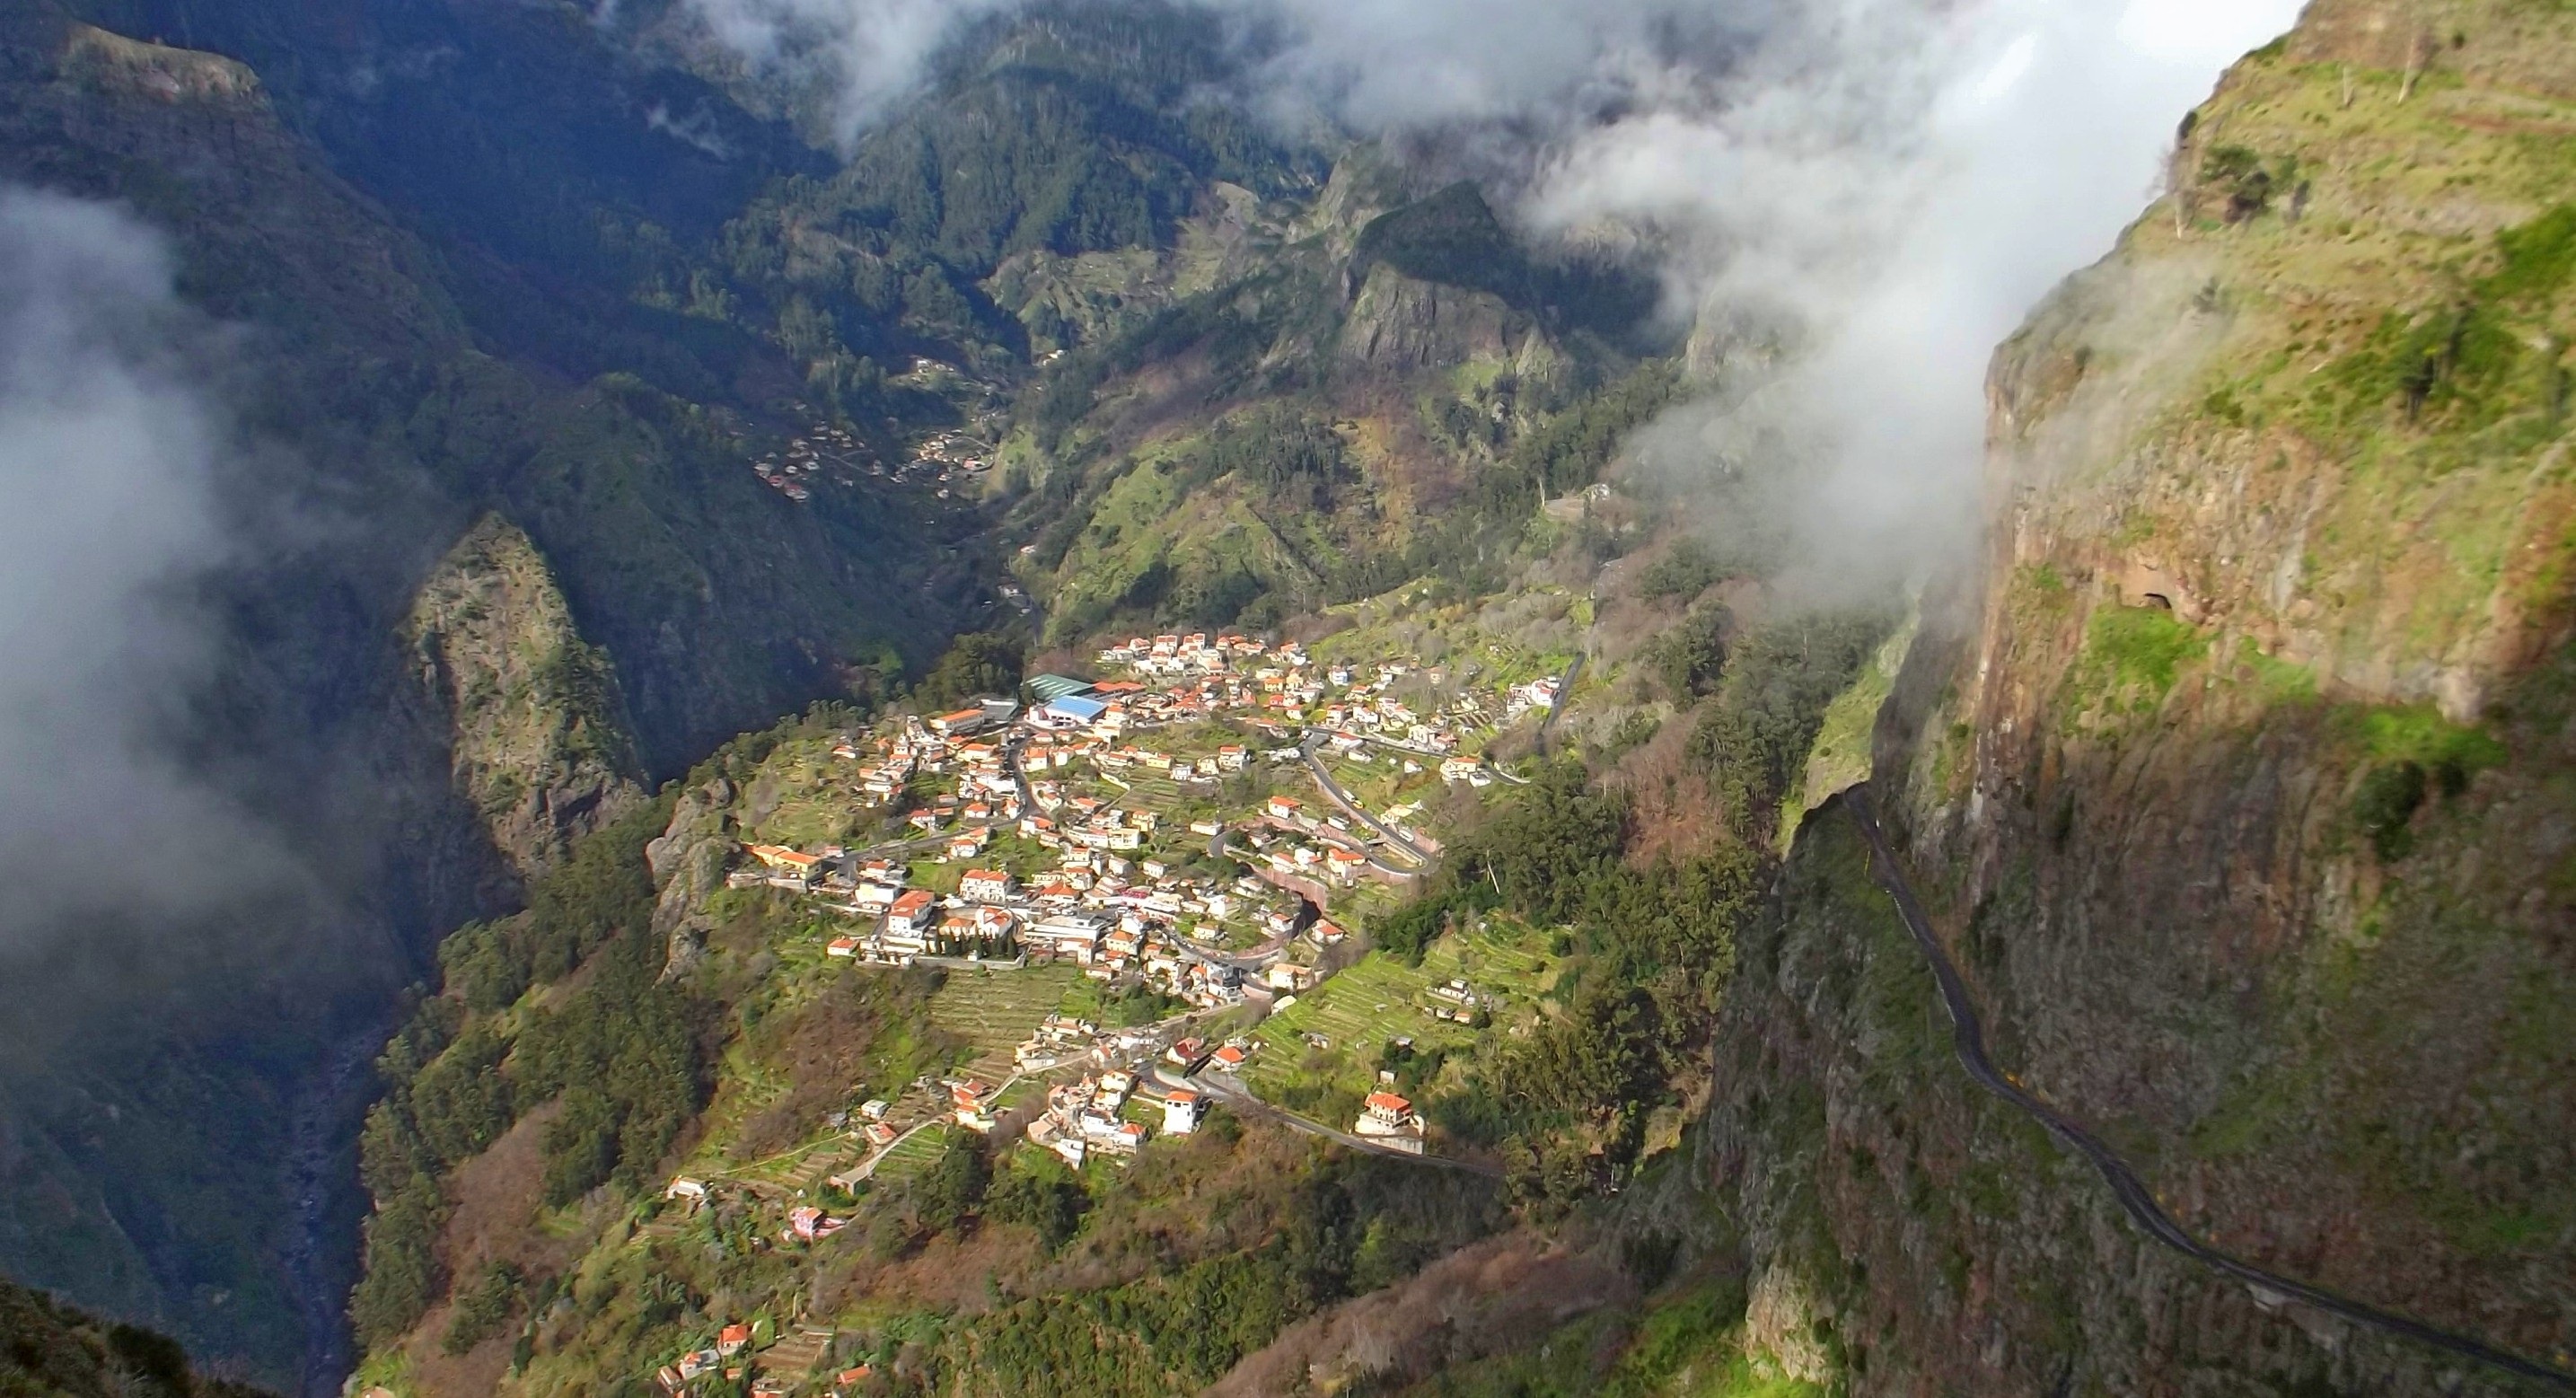
landscape, waterfall, mountain, adventure, valley, mountain range, panorama, village, cliff, fjord, extreme sport, terrain, ridge, alps, plateau, water feature, madeira, landform, aerial photography, mountain pass, geographical feature, mountainous landforms, geological phenomenon, nuns valley